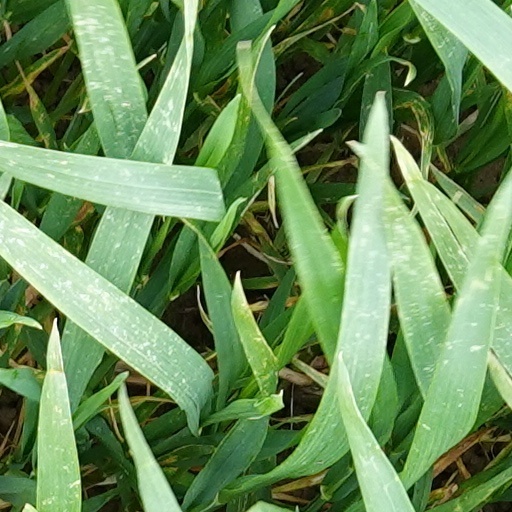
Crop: wheat